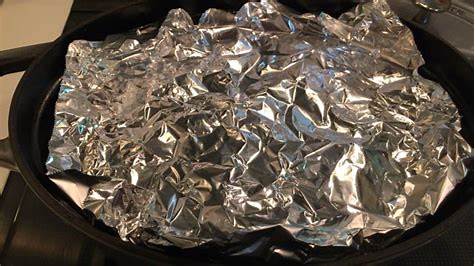
Label: metal